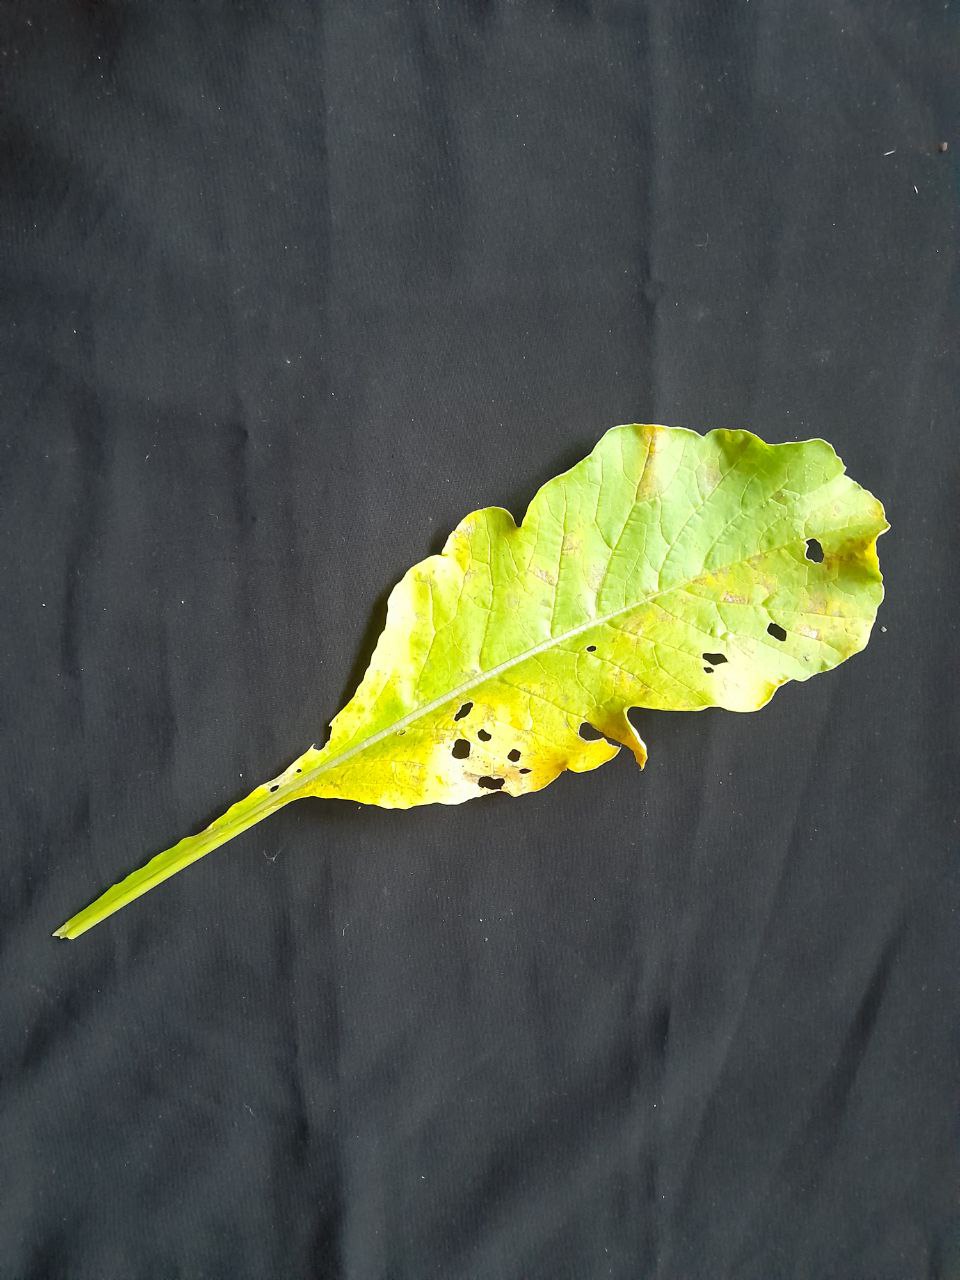
Label: flea beetle